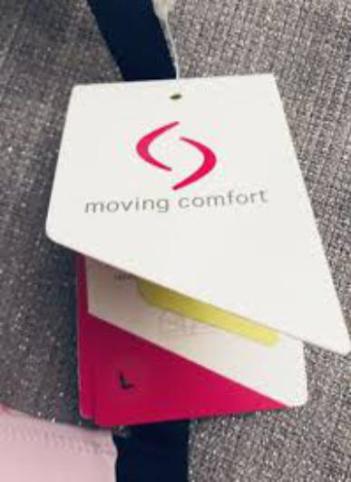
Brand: moving comfort-2
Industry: Clothes